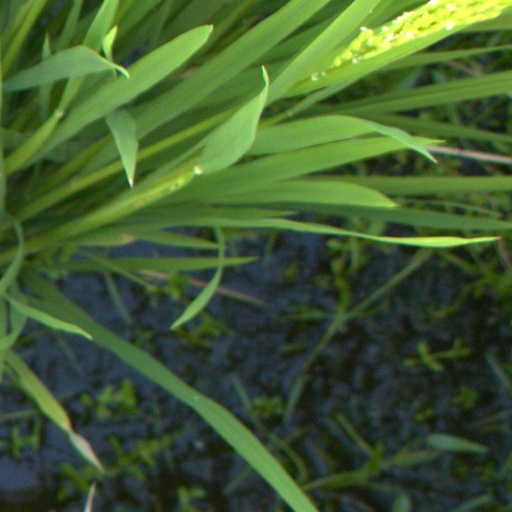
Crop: rice